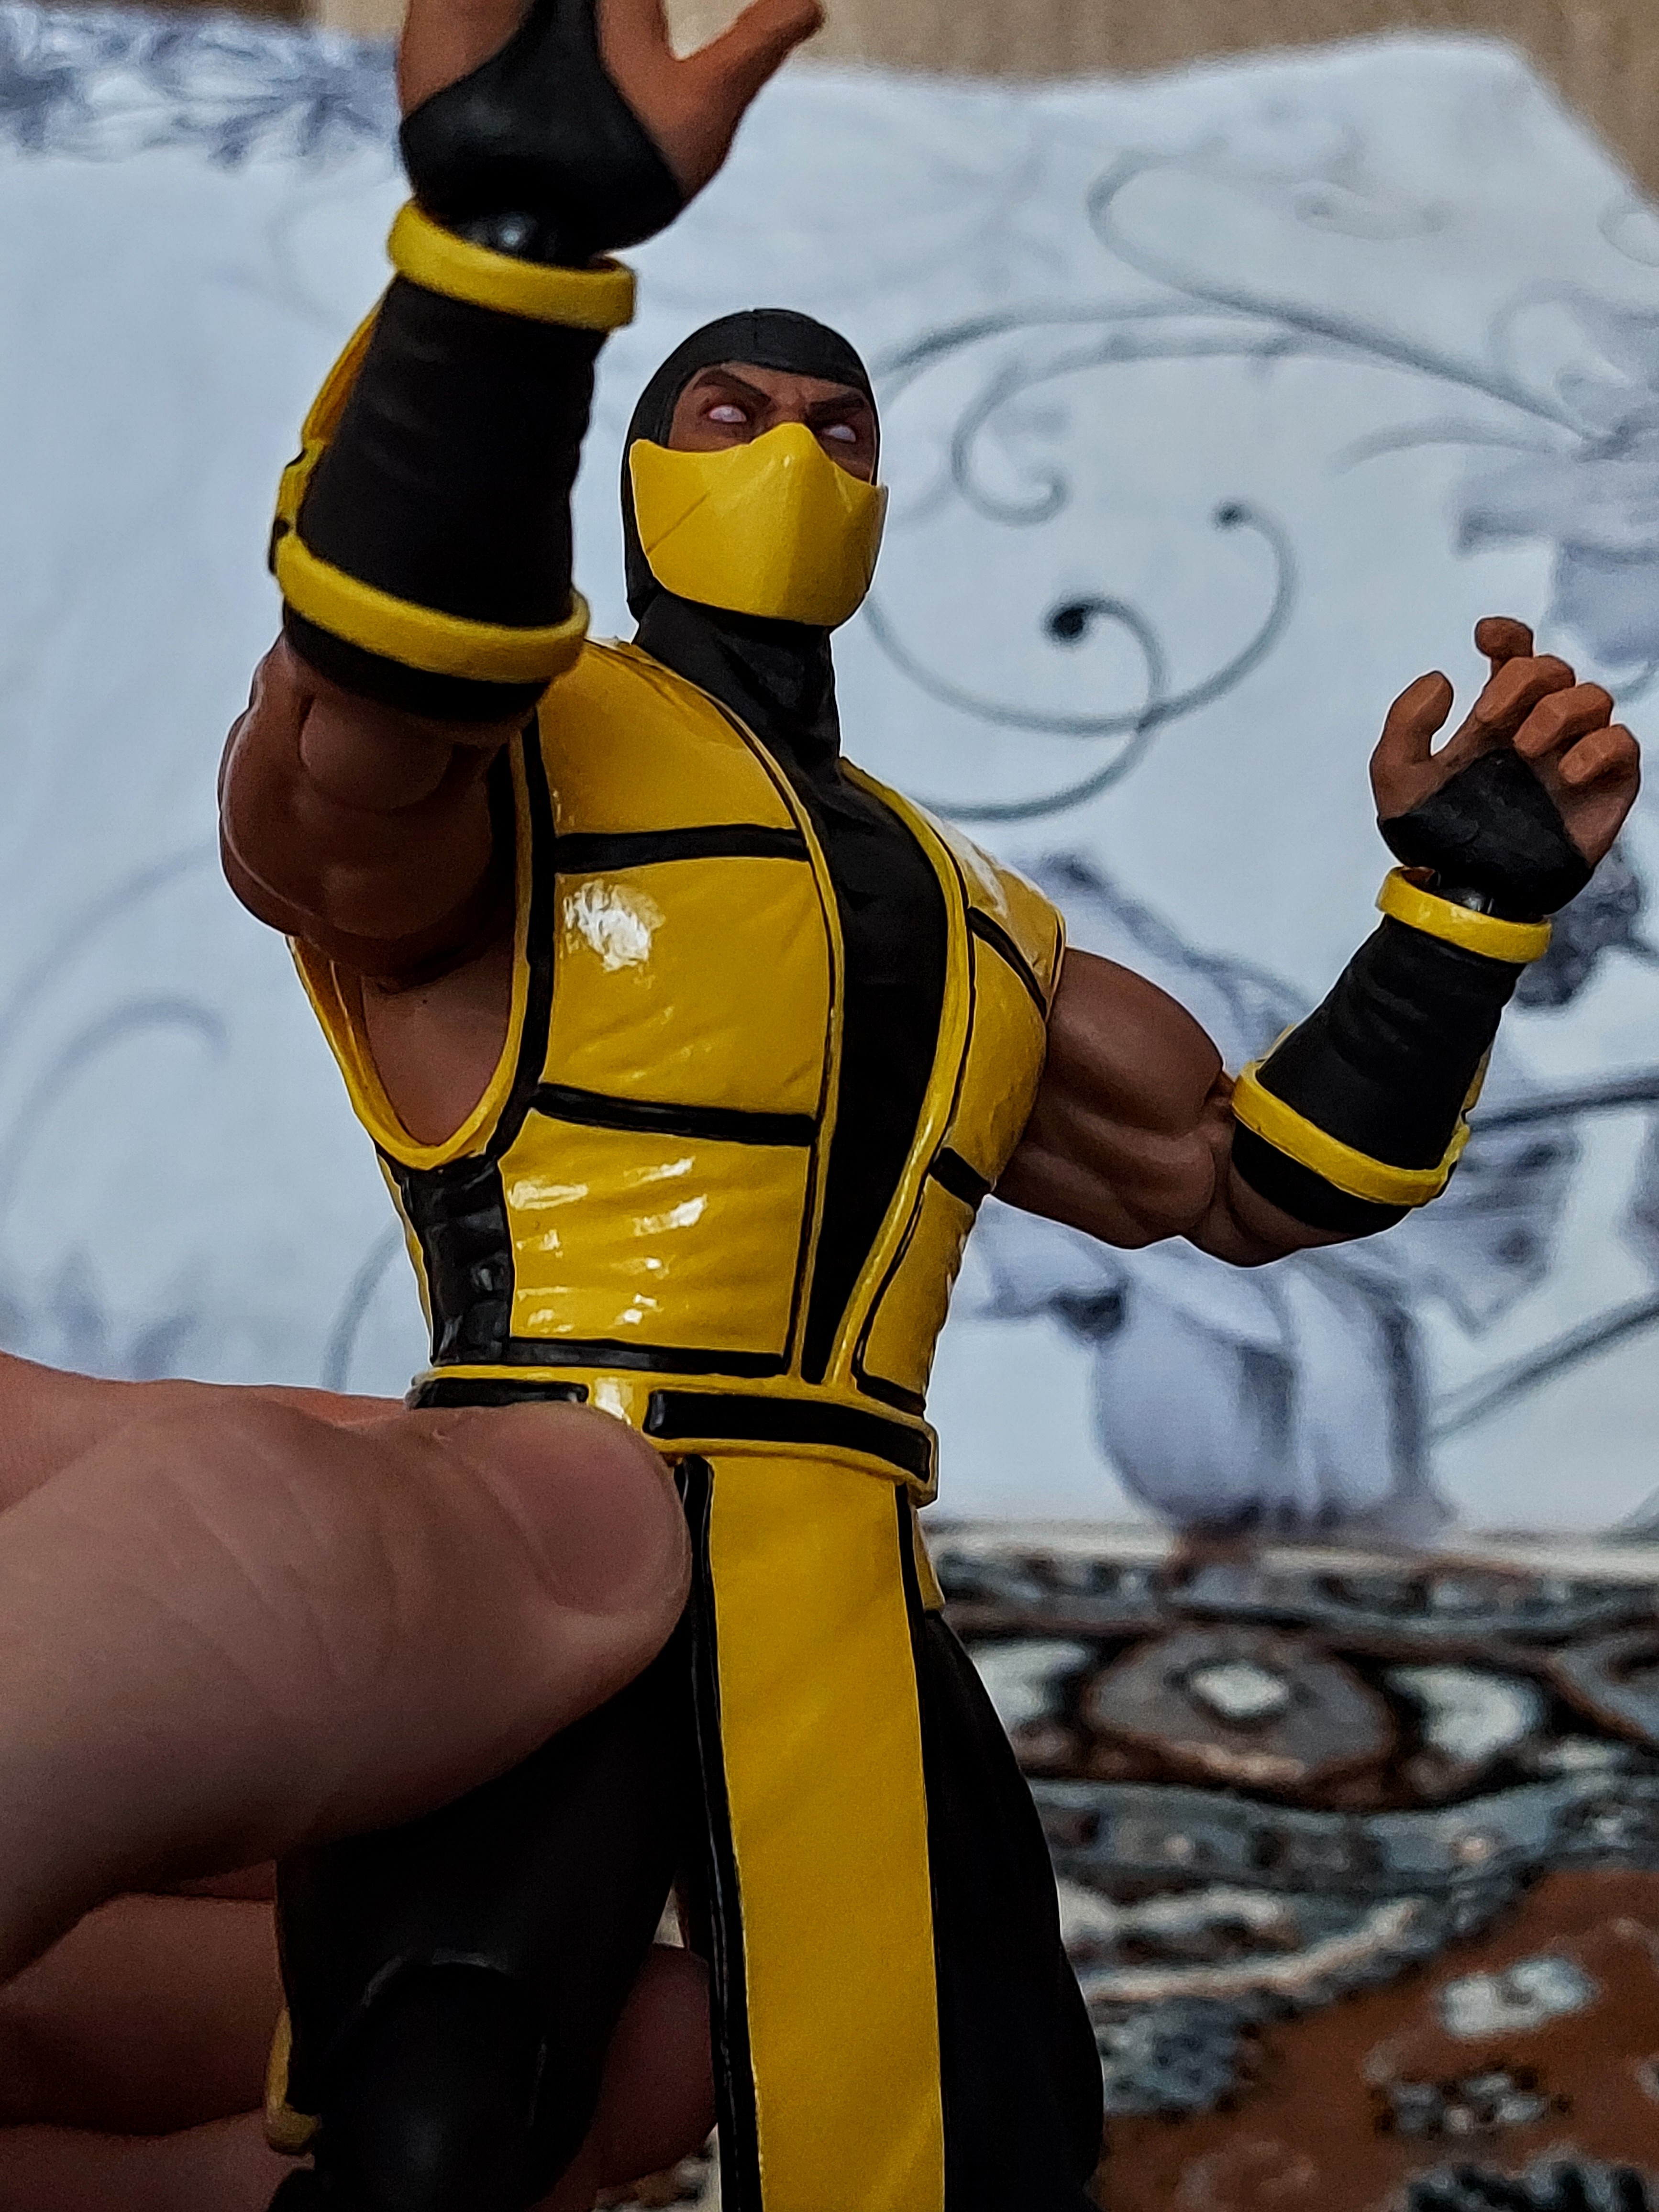
scorpion, storm, collectibles, sleeve, gesture, personal protective equipment, thigh, vest, event, elbow, recreation, uniform, fun, human leg, hat, fictional character, costume, cosplay, anime, spandex